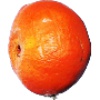
Label: clementine